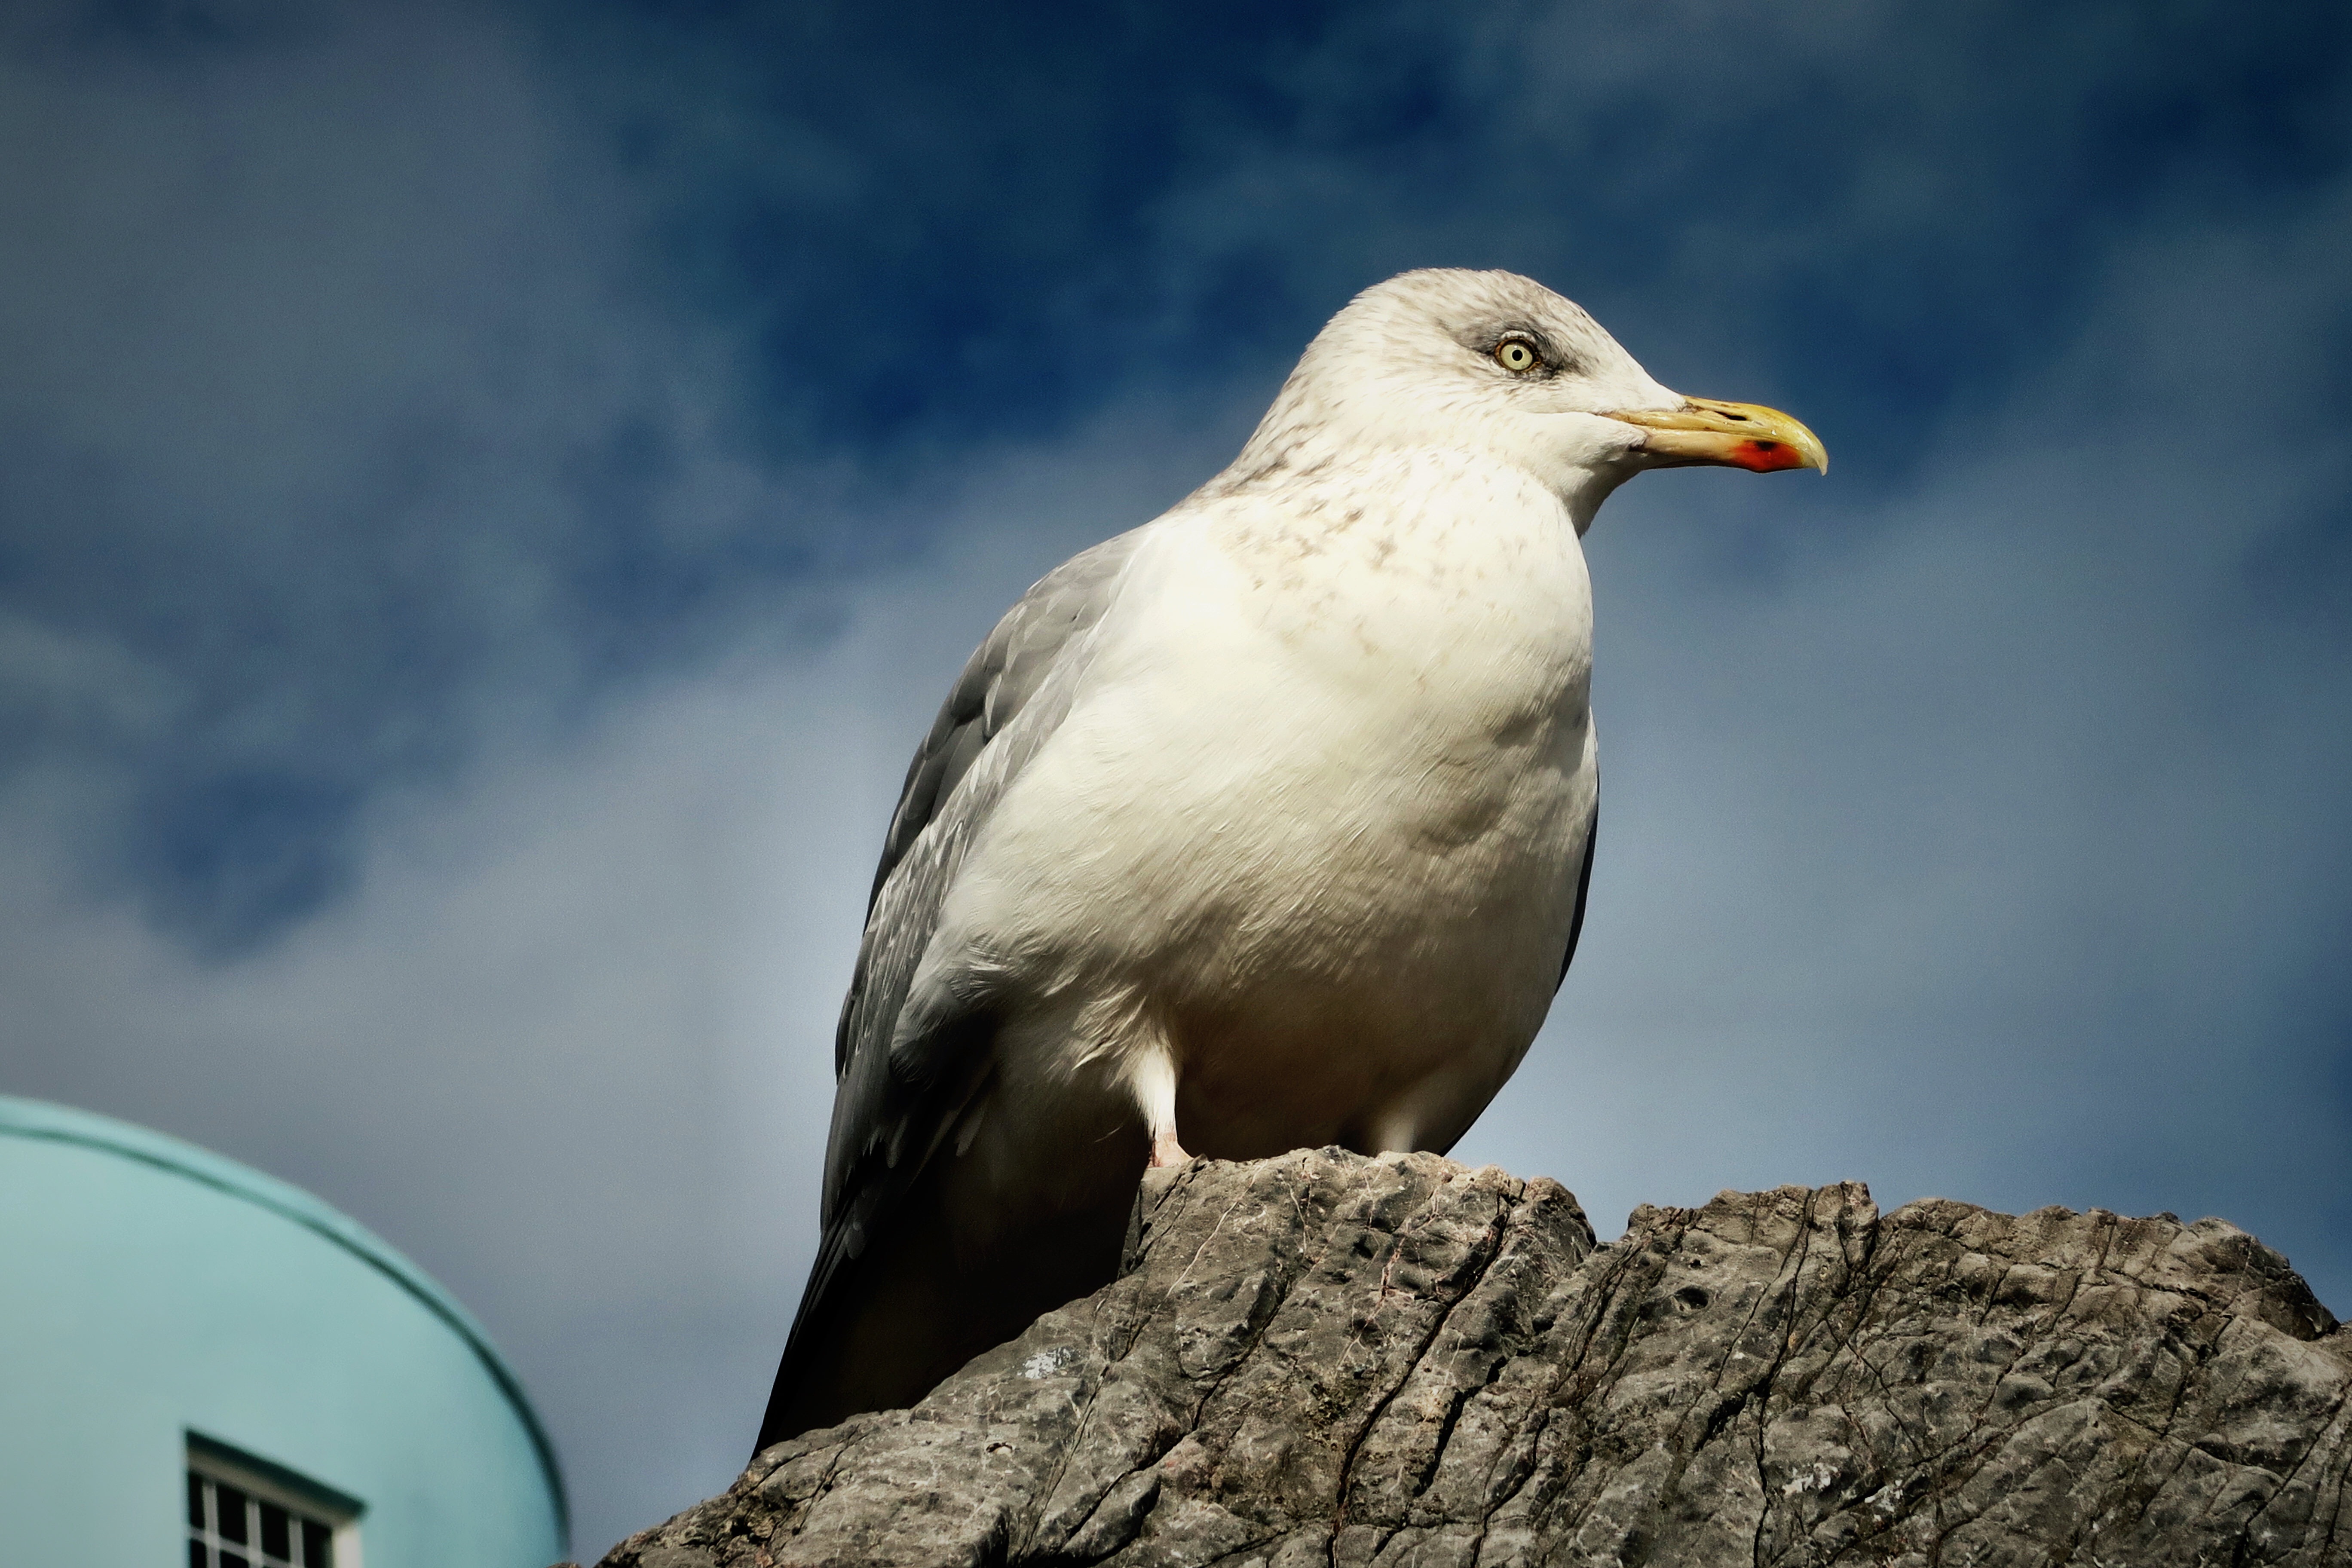
nature, rock, bird, wing, animal, seabird, seagull, wildlife, gull, beak, seashore, fauna, outdoors, vertebrate, perched, perching bird